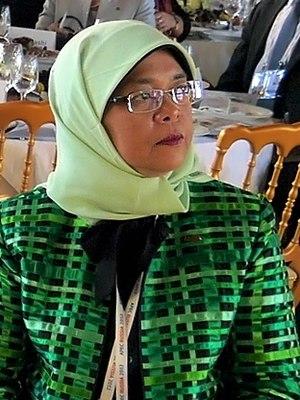
Le président de la République de Singapour est le chef de l'État de Singapour, élu pour un mandat de 6 ans. Son rôle est symbolique, le Premier ministre détient en effet l'essentiel du pouvoir.